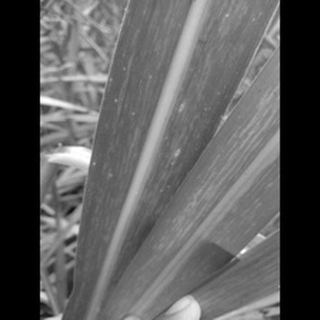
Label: sugarcane_mosaic